CS 36 Merlin

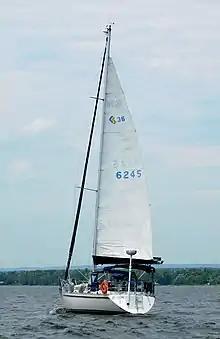
CS 36 Merlin showing transom configuration

The CS 36 Merlin is a recreational keelboat, built predominantly of vacuum bag moulded fibreglass or Kevlar with a balsa wood core above the waterline. It has a masthead sloop rig, an internally-mounted spade-type rudder and a fixed fin keel. It displaces and carries of ballast.